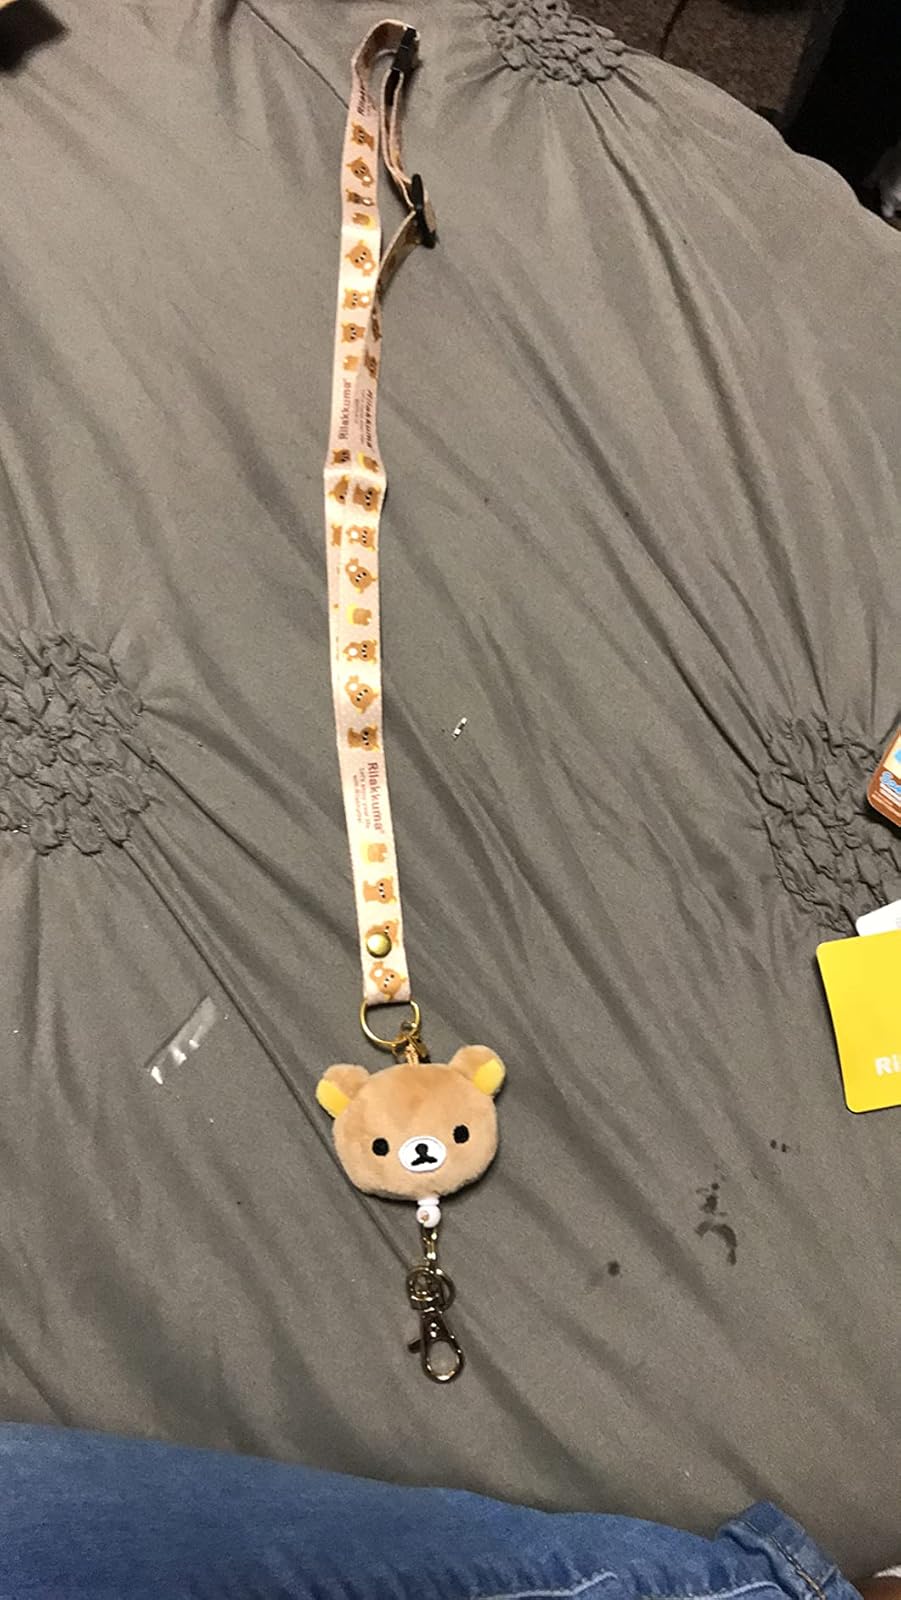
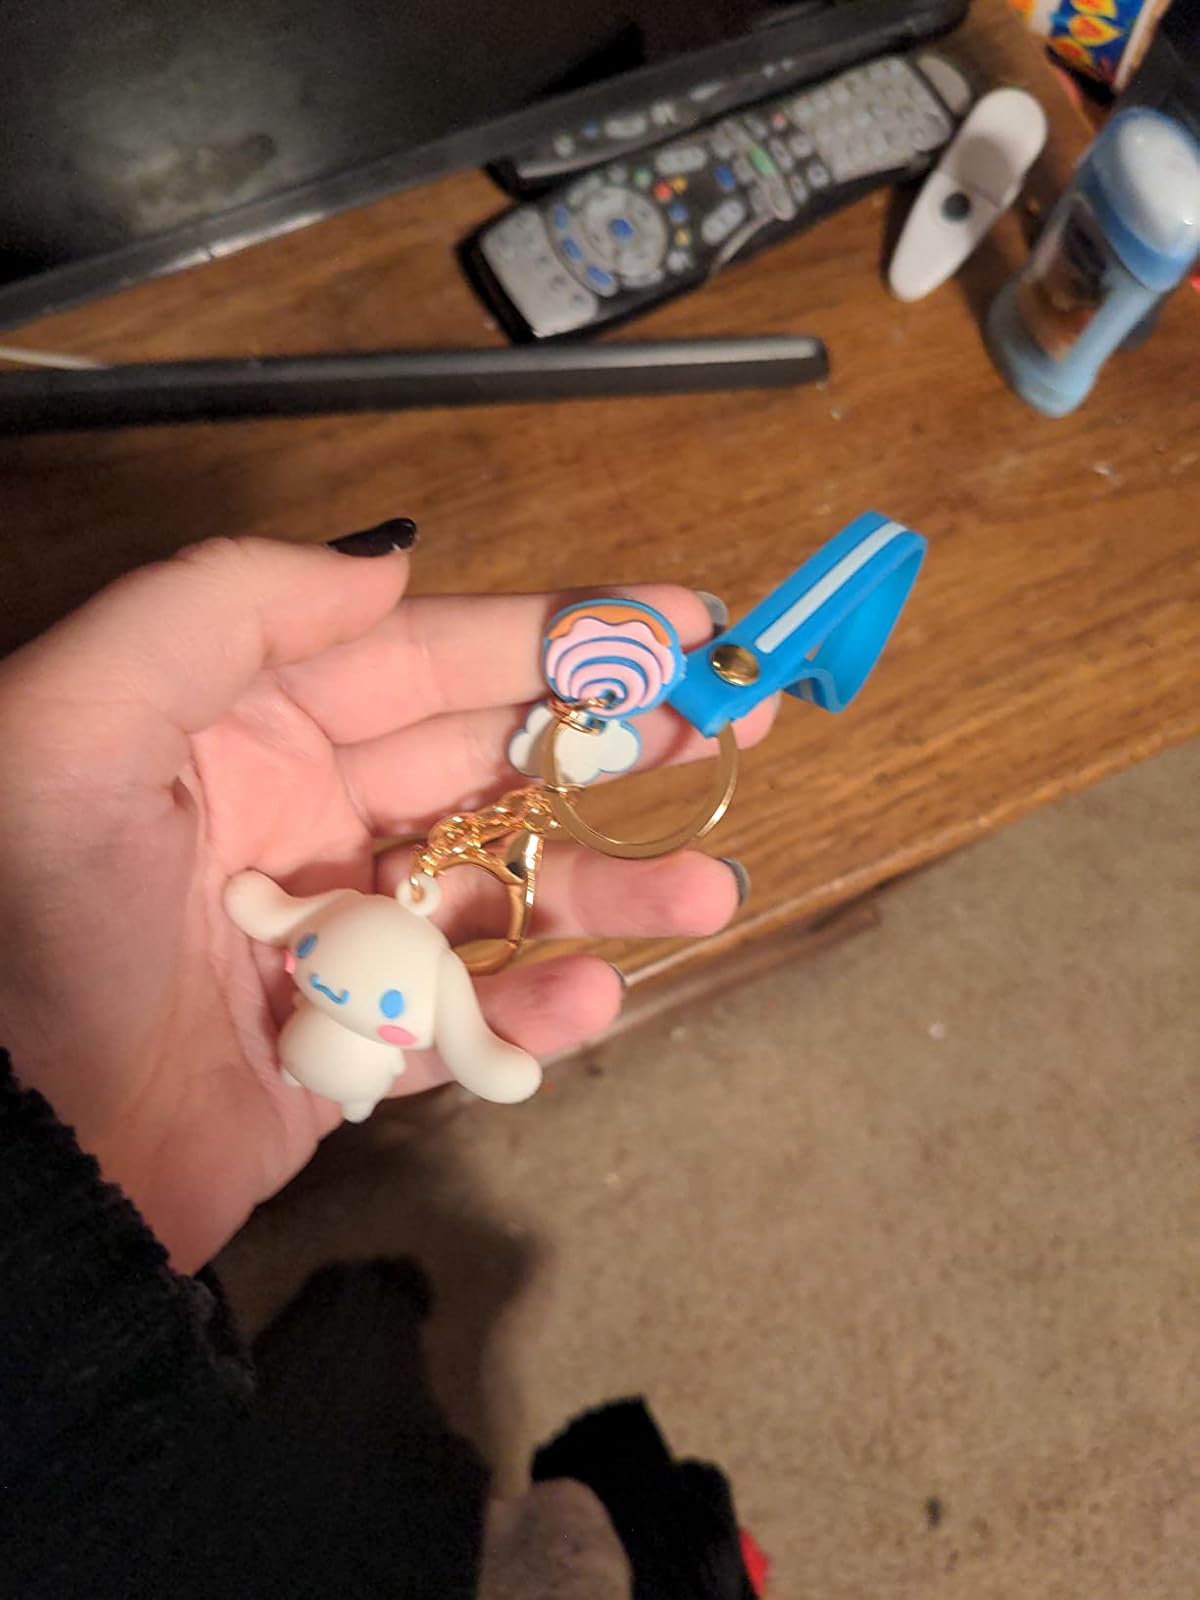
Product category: accessories_keychain
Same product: no